Mountain Jews

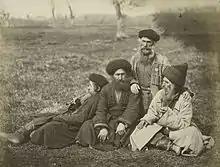
Mountain Jew Eric Sireni and his family with chokha resting after a day of work

By 1926, more than 85% of Mountain Jews in Dagestan were already classed as urban. Mountain Jews were mainly concentrated in the cities of Makhachkala, Buynaksk, Derbent, Nalchik and Grozny in North Caucasus; and Quba and Baku in Azerbaijan.